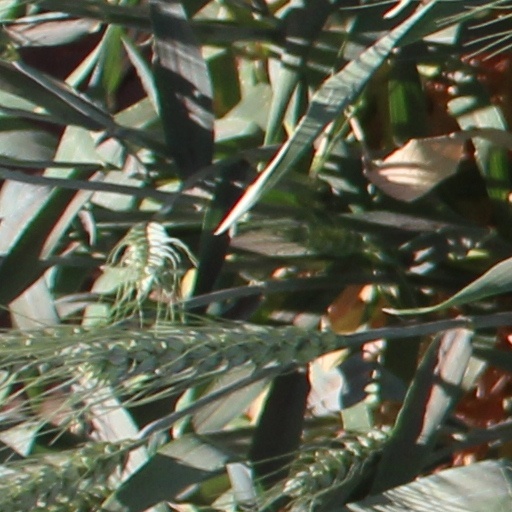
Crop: wheat